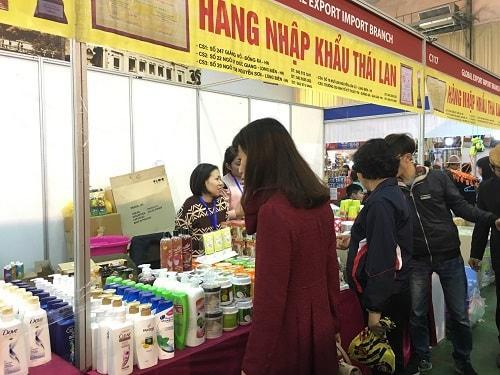
có ba người đang đứng phía trước một quầy hàng